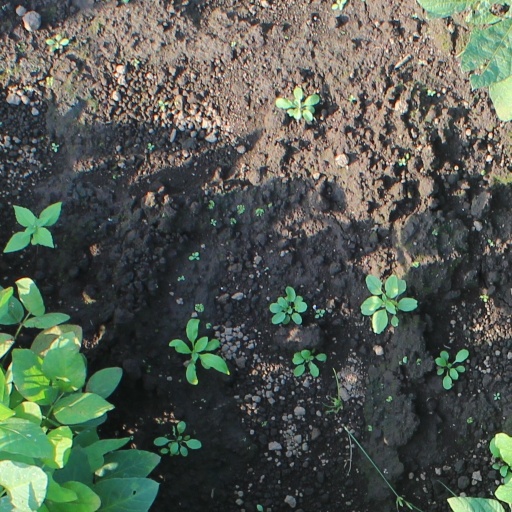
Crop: soybean